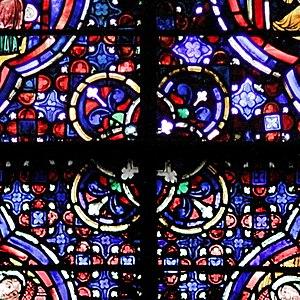
Le vitrail de saint Nicolas est un vitrail gothique de la cathédrale Notre-Dame de Chartres, situé dans la partie sud du déambulatoire, dans la « chapelle des confesseurs », autrefois appelée « chapelle de Saint Nicolas » en raison de la popularité de ce saint, et du caractère central que le vitrail y occupe.